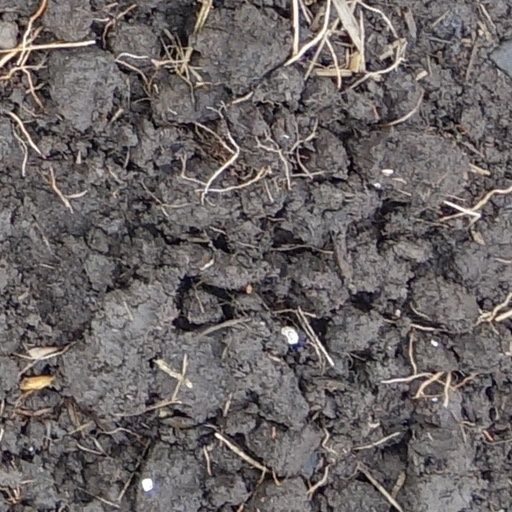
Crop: wheat